The Power that Preserves

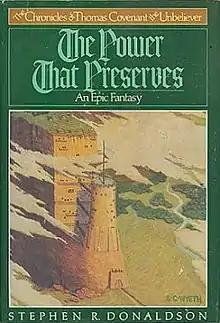
First edition cover

The Power that Preserves is a fantasy novel by American writer Stephen R. Donaldson, the final book of the first trilogy of "The Chronicles of Thomas Covenant" series. It is followed by "The Wounded Land", which begins the second trilogy.